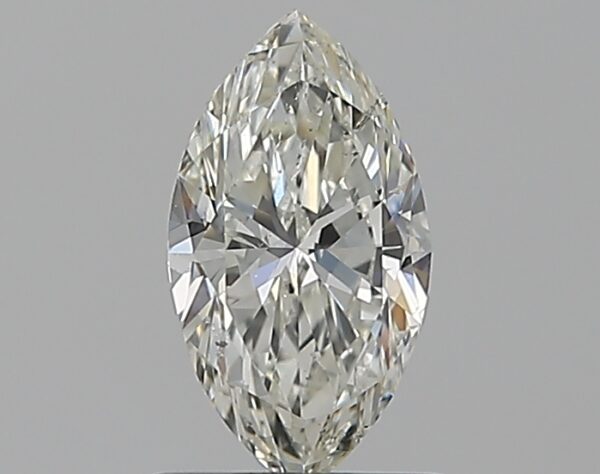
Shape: marquise
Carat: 0.7
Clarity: SI1
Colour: J
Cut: VG
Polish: EX
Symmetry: VG
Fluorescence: F
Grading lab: GIA
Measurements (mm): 8.54 x 4.67 x 2.85